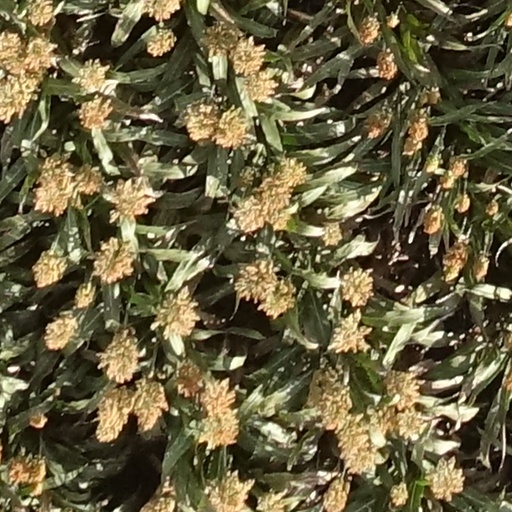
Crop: sorghum